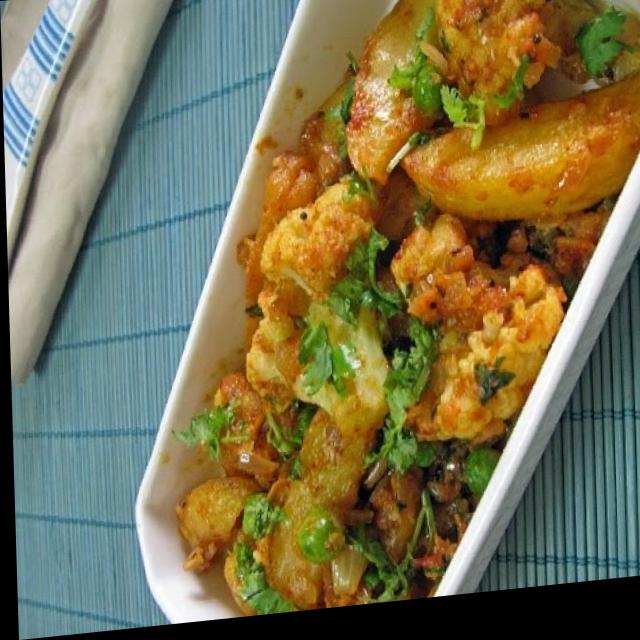
Dish: aloo_gobi